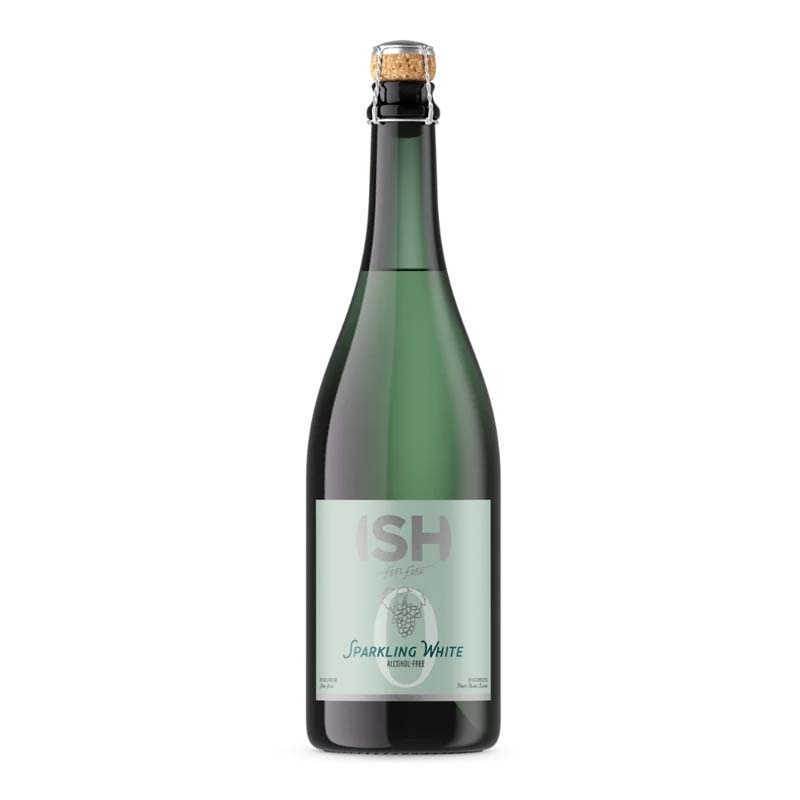
Château de ISH - Sparkling White Wine, alkoholfri
Brand: ISH
Alkoholfri mousserende hvidvin fra ISH Spirits Virkelig smagfuldt alkoholfrit alternativ til den klassiske sparkling hvidvin. Hvis du har prøvet en alkoholfri vin før, tænker du måske at det ikke er for dig. Men her vil vi gerne udfordre dig, og sige at Château de ISH virkelig kommer i nærheden af en traditionel vin. Den er syrlig og nuanceret i smagen, præcis som en hvidvin skal være det. Château de ISHs Sparkling White Wine er lavet på Pinot Blanc og Silvaner druer, som både byder på sødme og forfriskende syrlighed. Indhold: 75 cl Alkohol: 0%
Category: Food, Beverages & Tobacco > Beverages > Low Alcohol & Alcohol-Free Beverages > Low Alcohol & Alcohol-Free Wine